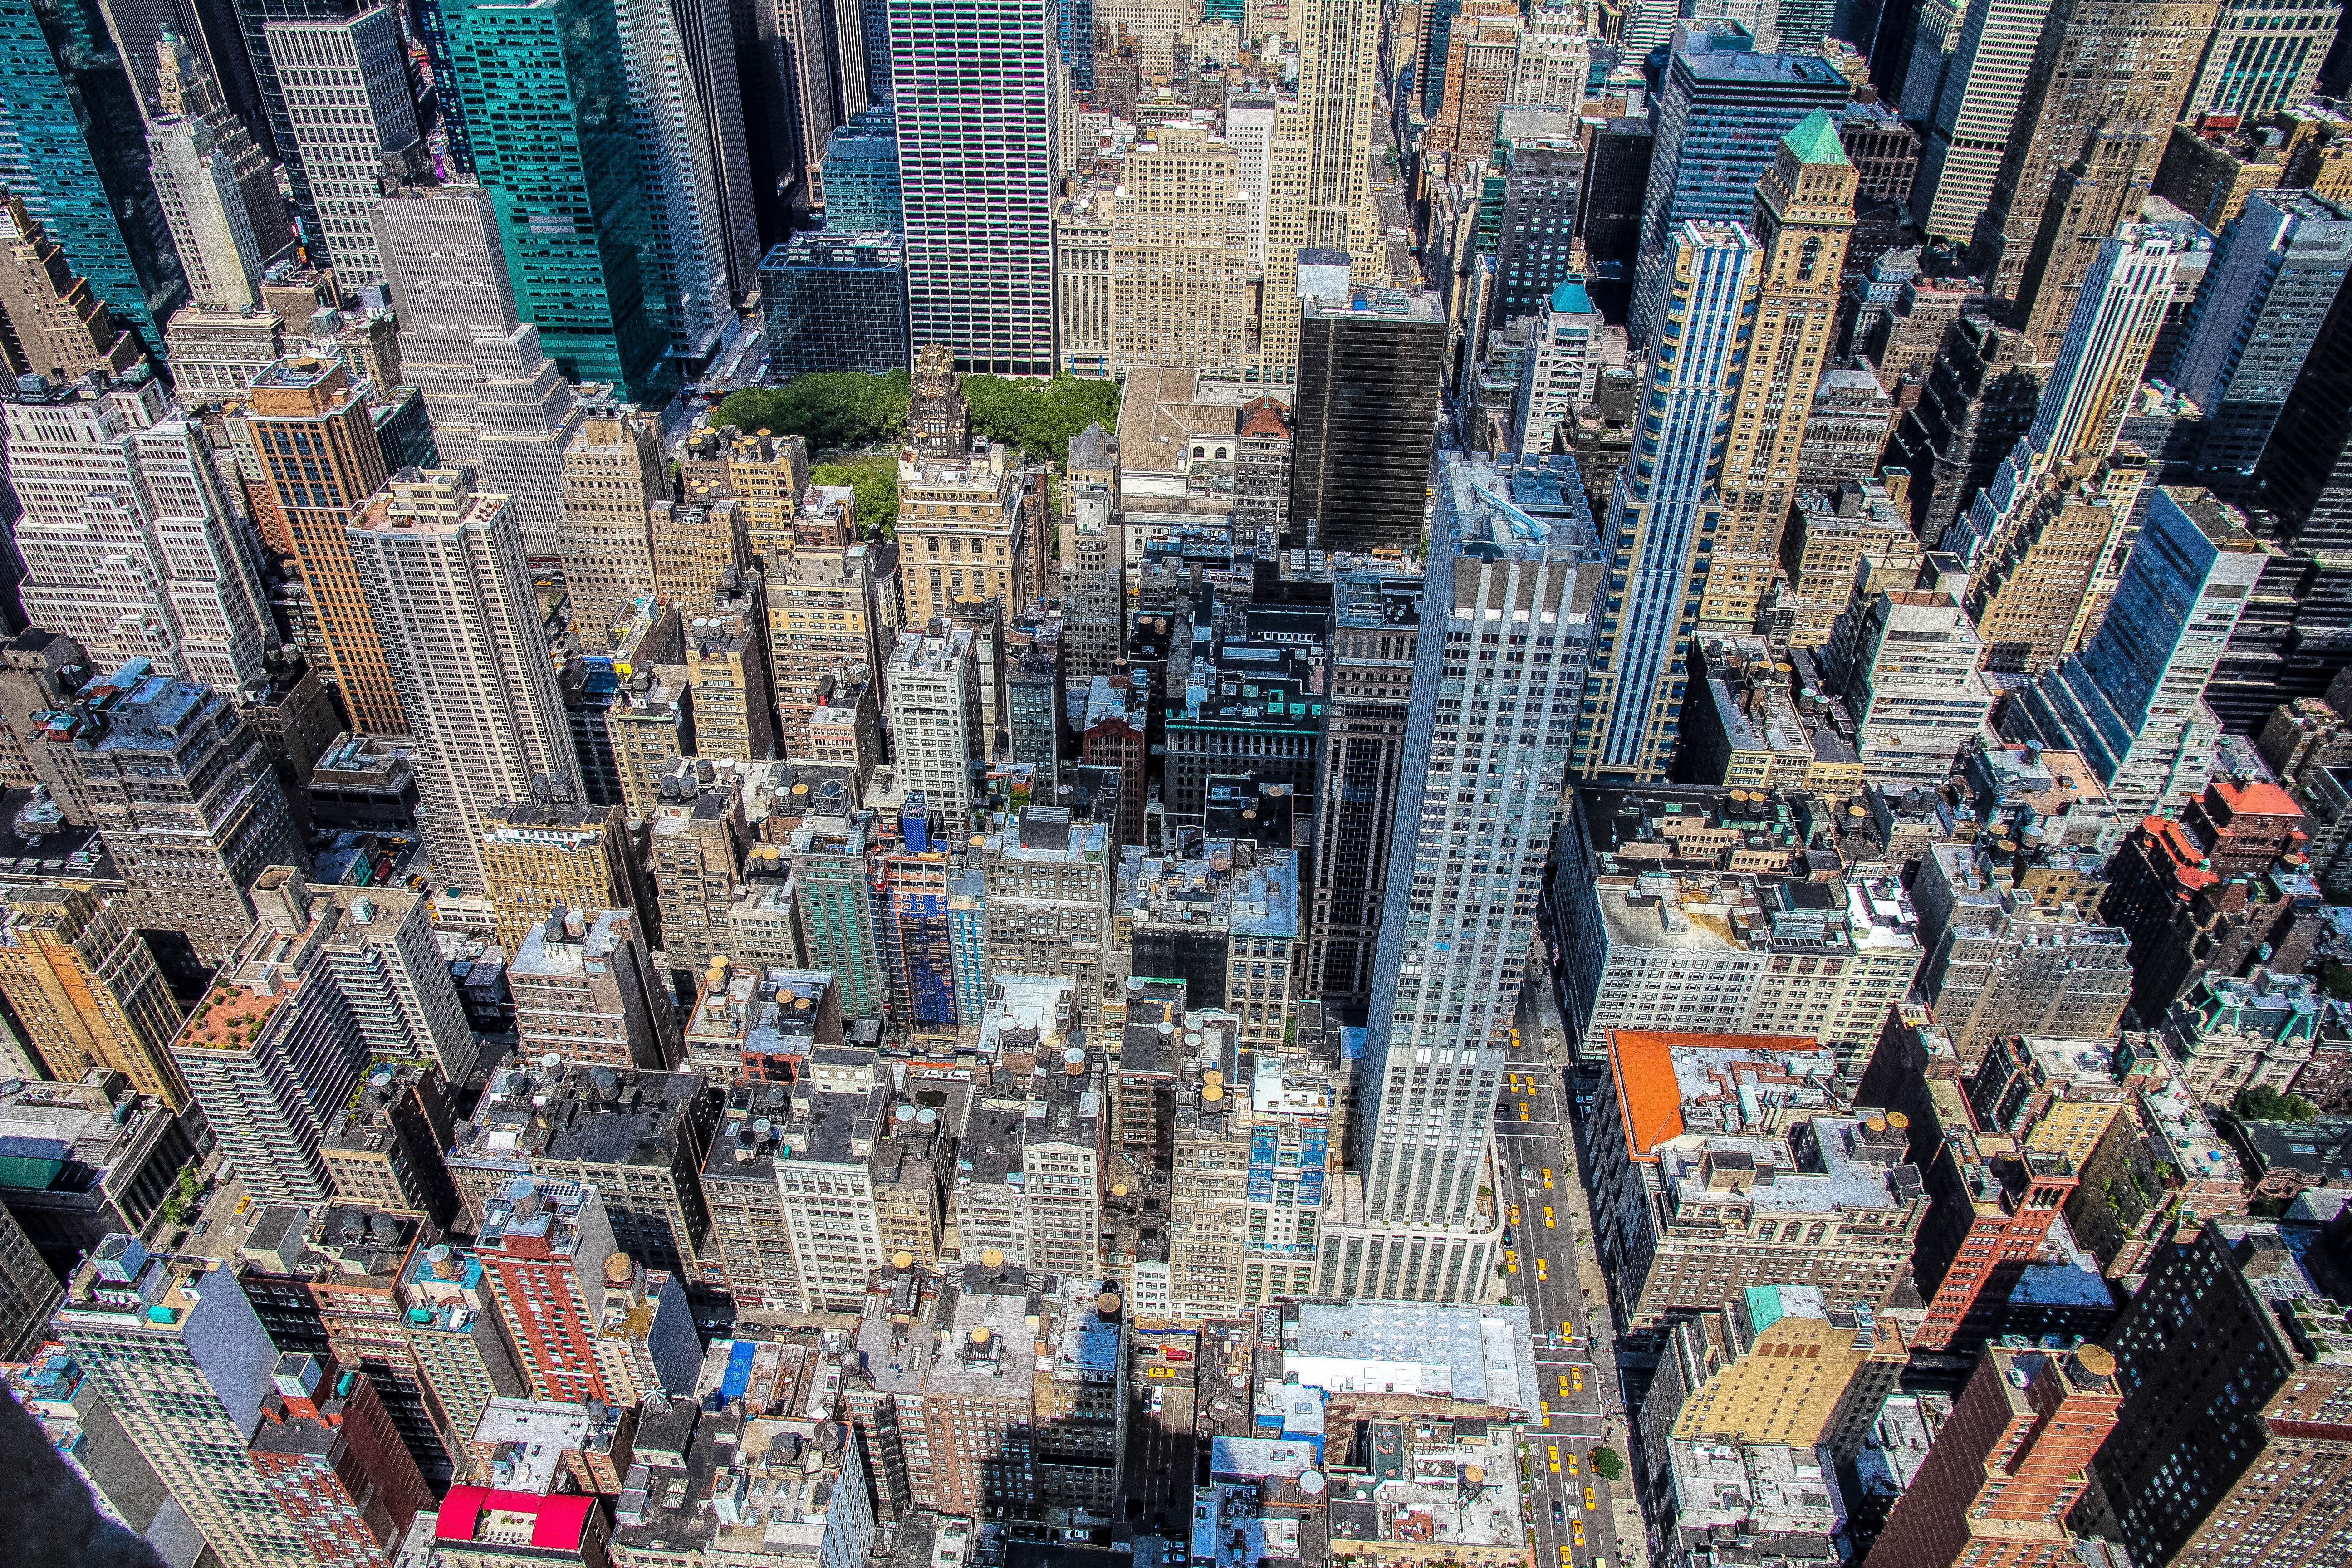
skyline, street, city, skyscraper, cityscape, downtown, skyscrapers, buildings, metropolis, neighbourhood, bird's eye view, aerial photography, high rises, urban area, residential area, human settlement, metropolitan area